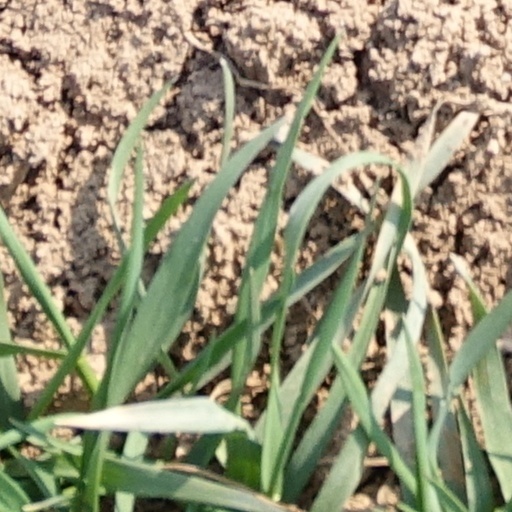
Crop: wheat